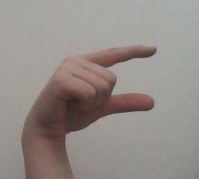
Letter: dal